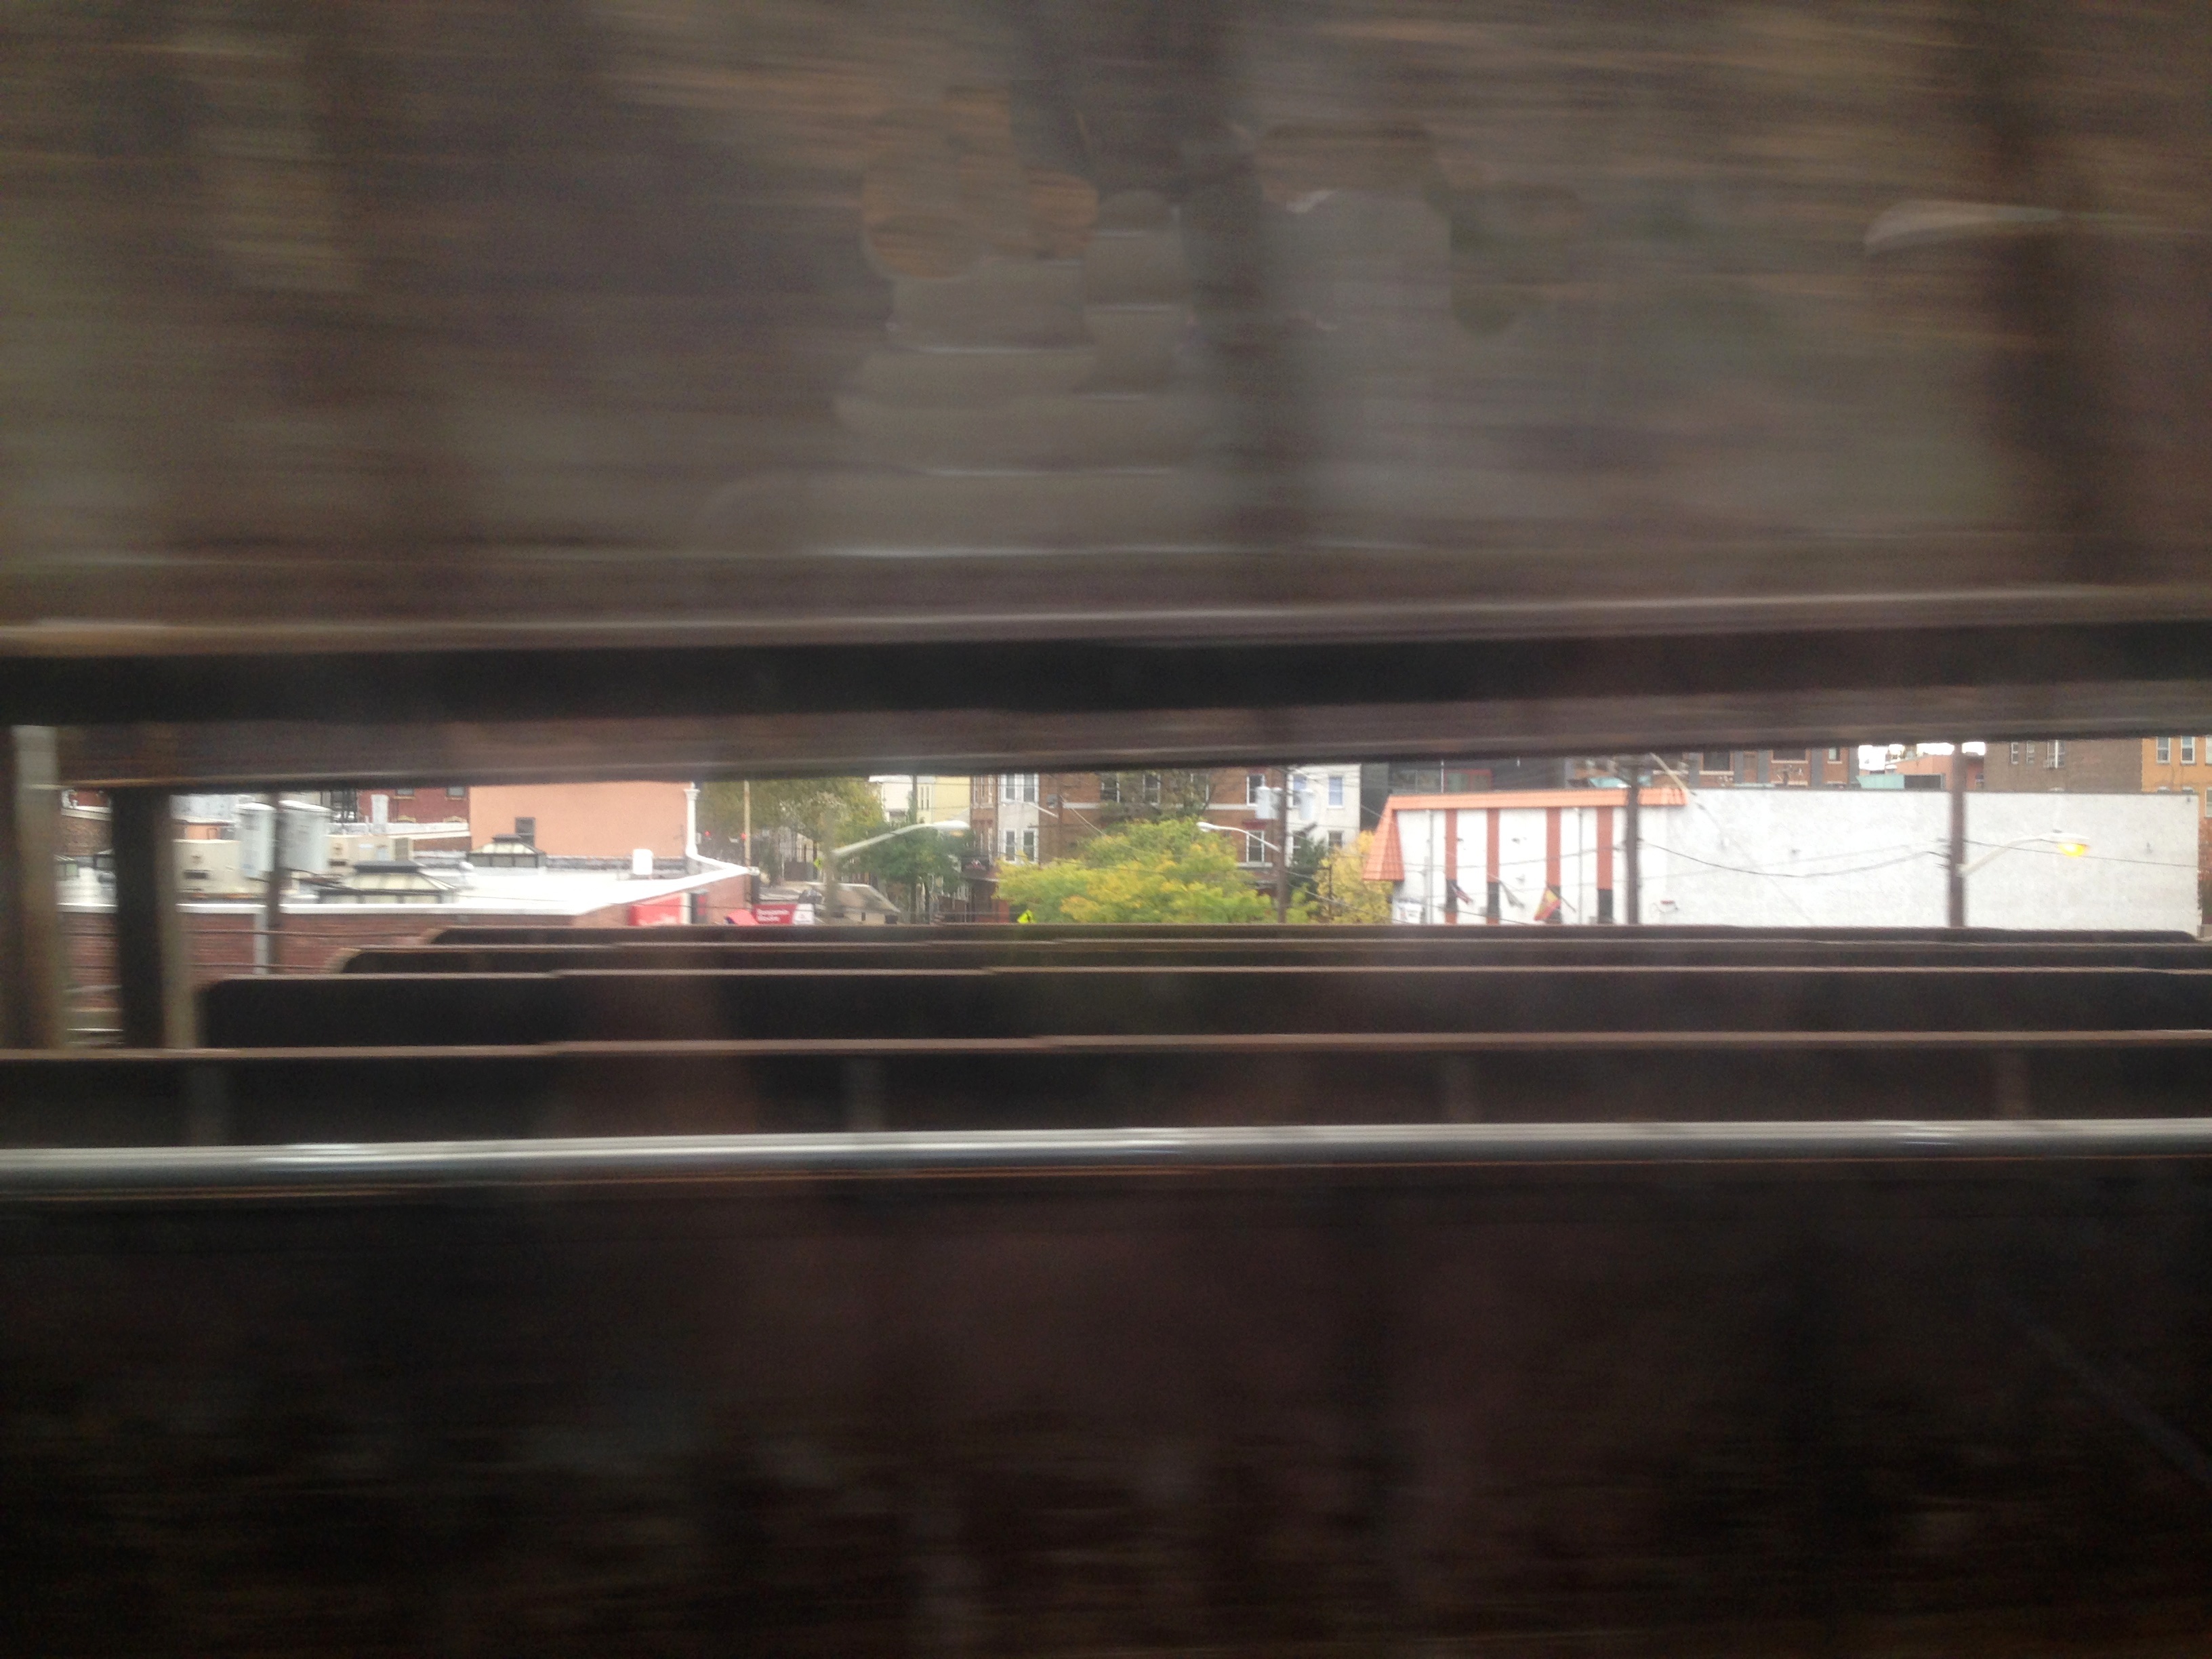
light, architecture, wood, window, wall, transport, reflection, lighting, public transport, interior design, tourist attraction, shape, window covering